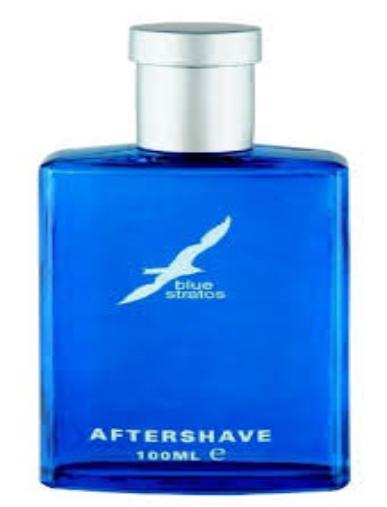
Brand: Blue Stratos
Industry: Necessities